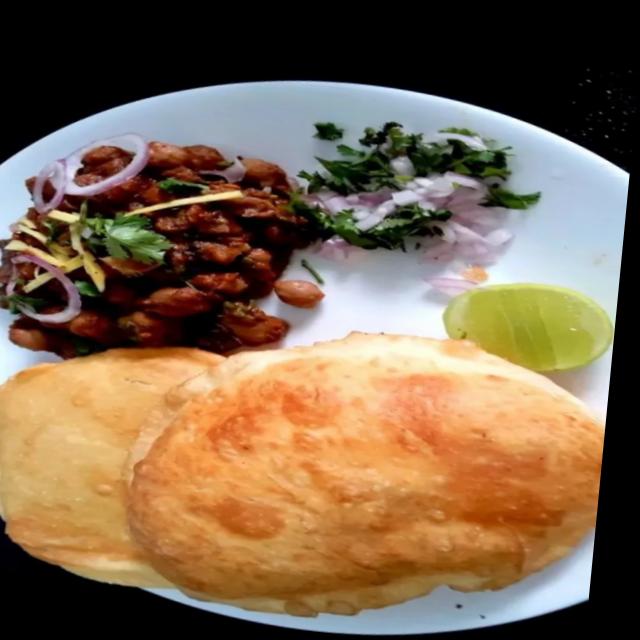
Dish: chole_bhature